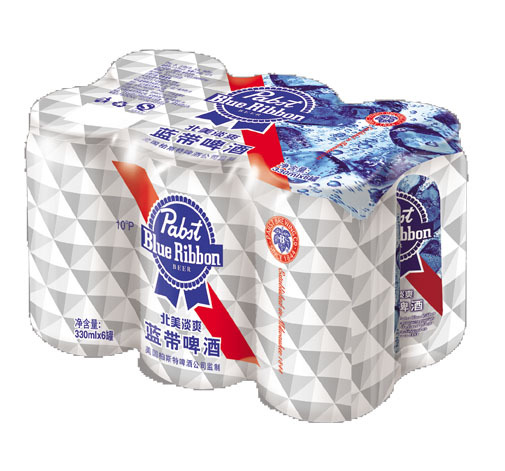
Label: metal